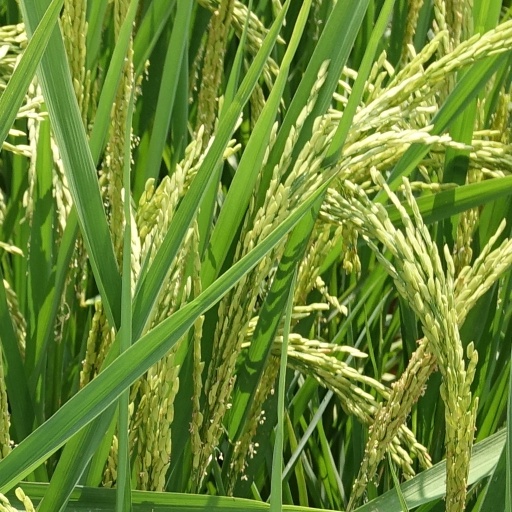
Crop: rice